2012 Republic of Macedonia inter-ethnic violence

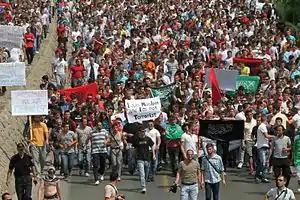
Albanian protesters holding various signs, including signs reading "I am Muslim and I'm not a terrorist," and green or black flags bearing the shahada.

The 2012 Republic of Macedonia inter-ethnic violence started in early 2012 and involved ethnic Macedonians and ethnic Albanians of the Republic of Macedonia.